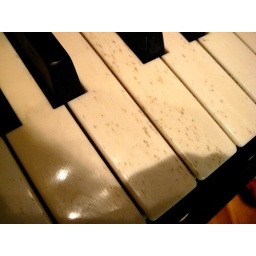
A Fazioli keyboard made out of cow pelvis in Kalamazoo, MI